R Lyrae

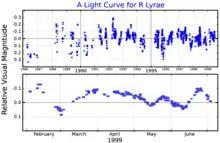
Visual band light curves for R Lyrae, adapted from Percy "et al." (2001)

In 1856, Joseph Baxendell announced that the star, then called 13 Lyrae, is a variable star. In 1907 it appeared with its variable star designation, R Lyrae, in Annie Jump Cannon's "Second Catalog of Variable Stars". The variability is not consistent and regular, but periods of 46, 64, 378, and 1,000 days have been reported, with the 46-day period being the strongest.